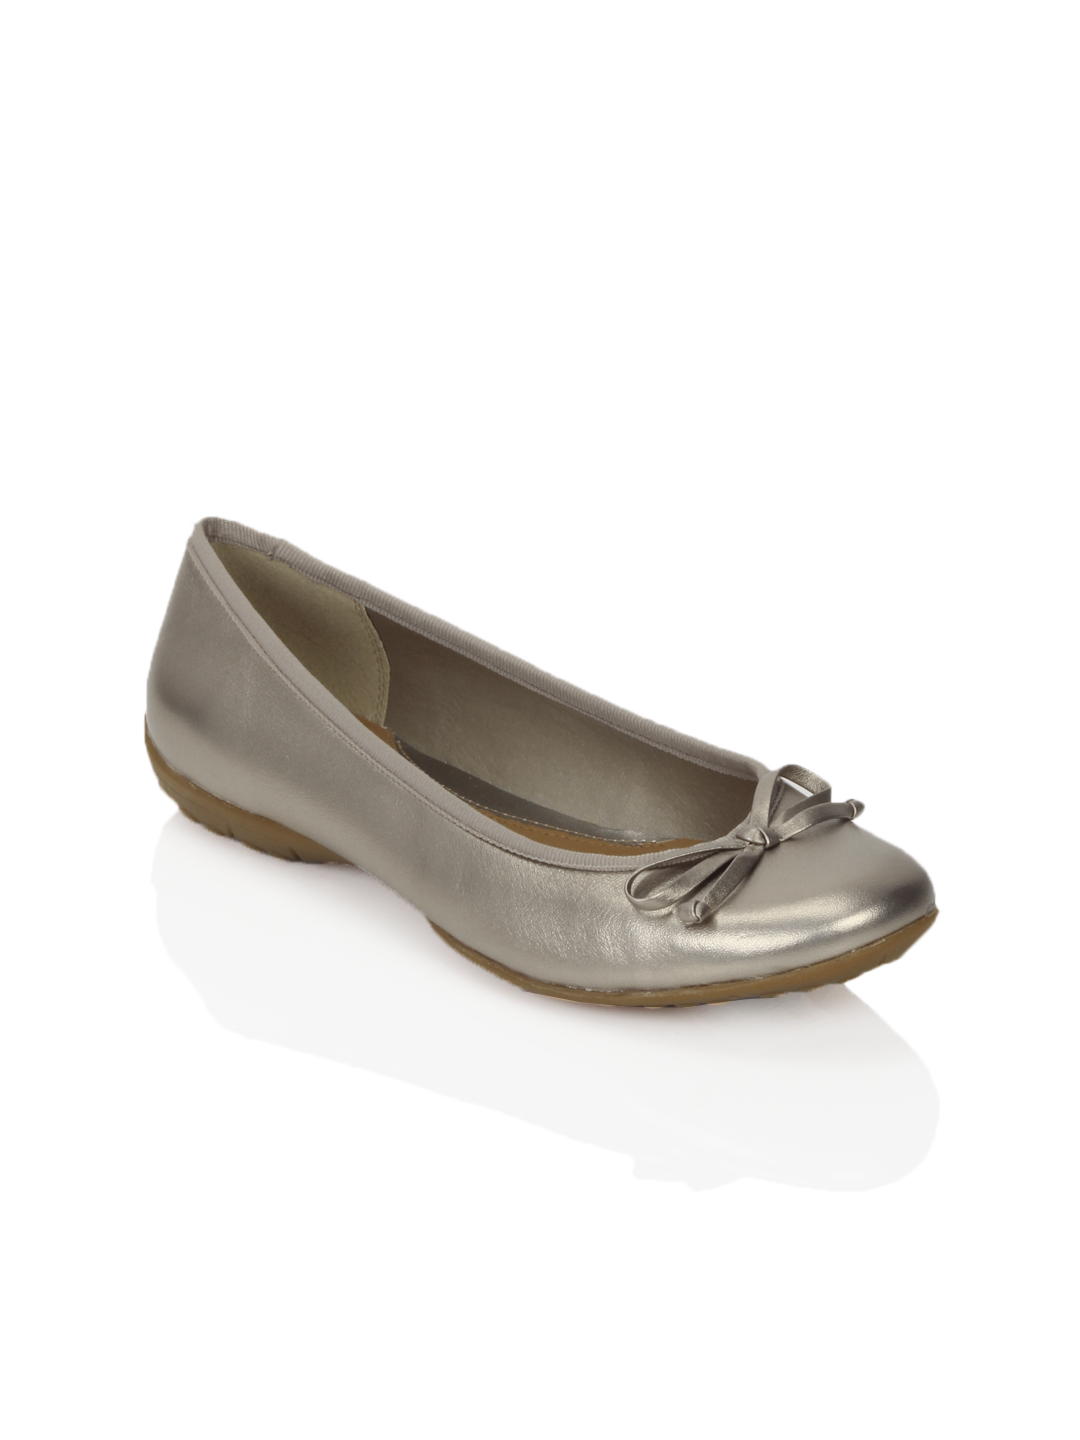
Clarks Women Arizona Heat Leather Silver Shoes
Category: Footwear / Shoes / Flats
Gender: Women
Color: Silver
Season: Fall 2012
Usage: Casual